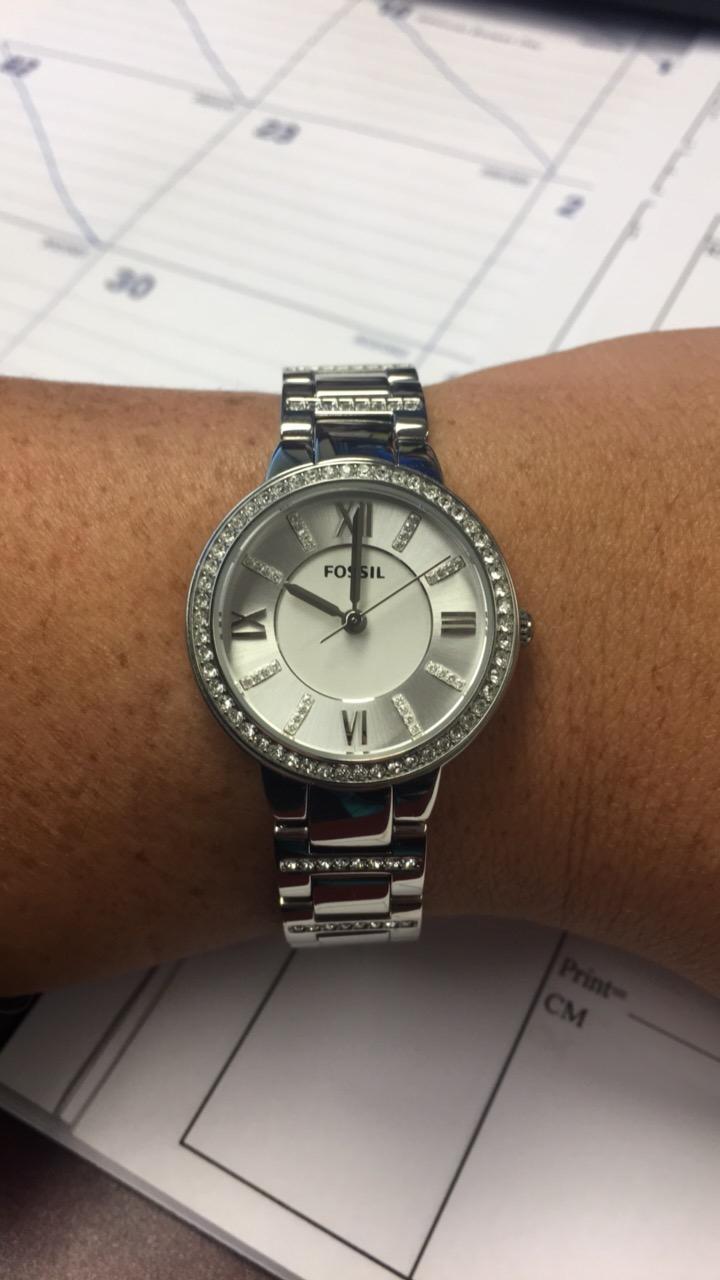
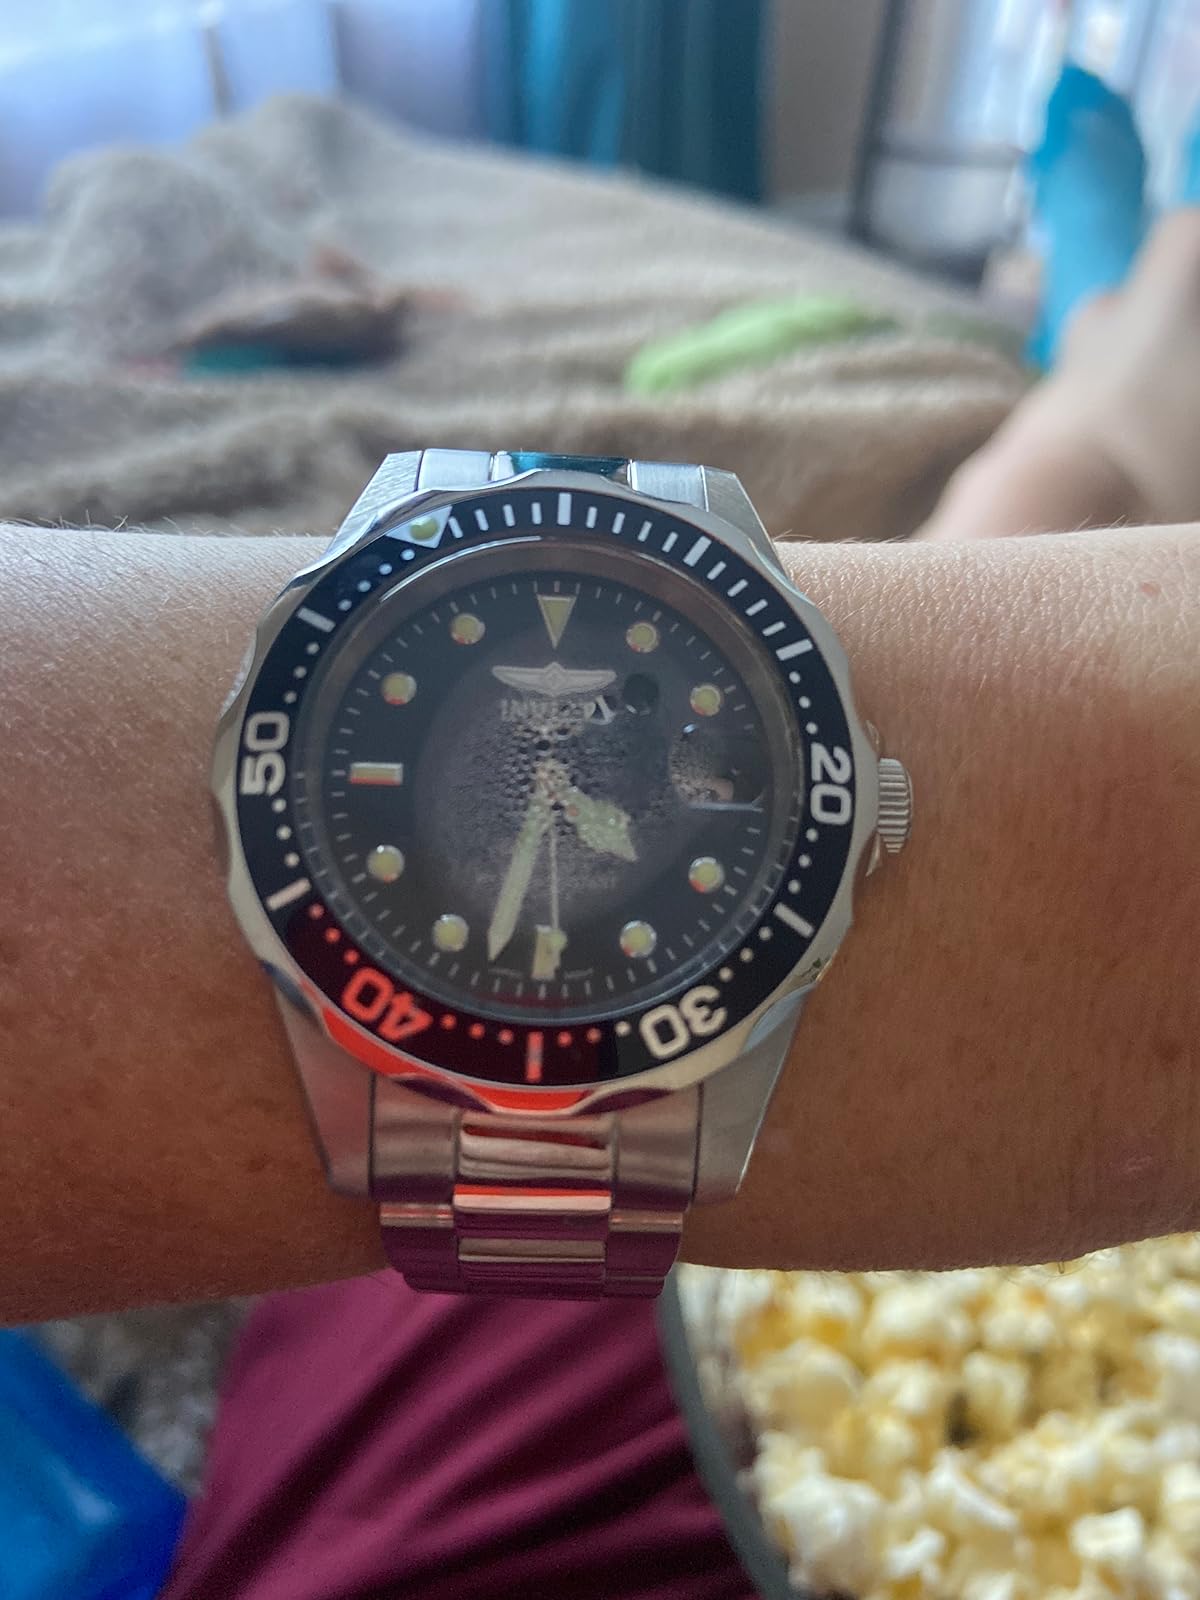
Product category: accessories_watch
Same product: no